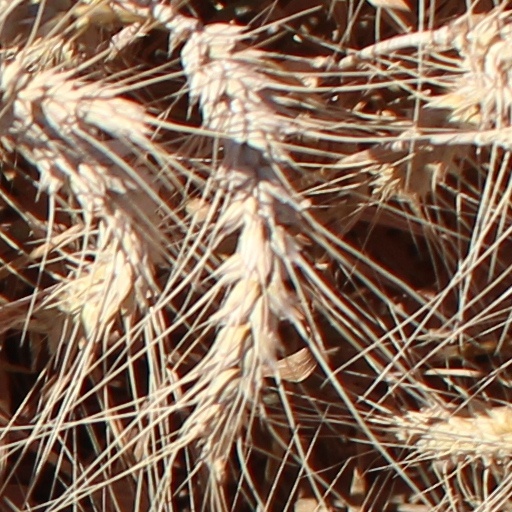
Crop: wheat